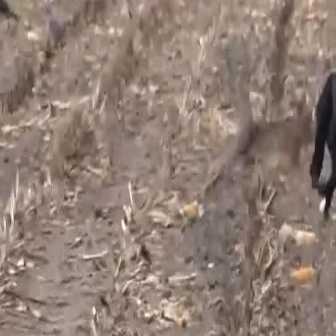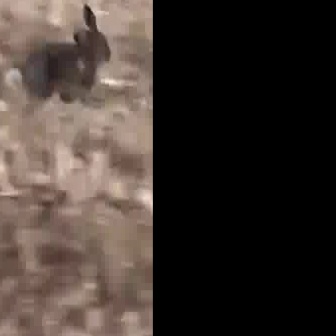
  Please identify the target specified by the bounding box [201,83,313,195] in the first image and locate it in the second image. Return the coordinates in [x_min,y_min,x_max,y_max] format.
Answer: [5,3,109,108]